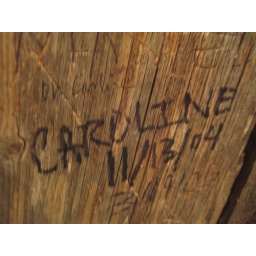
The other tagging: Caroline lives on in the bathroom wall memory stick